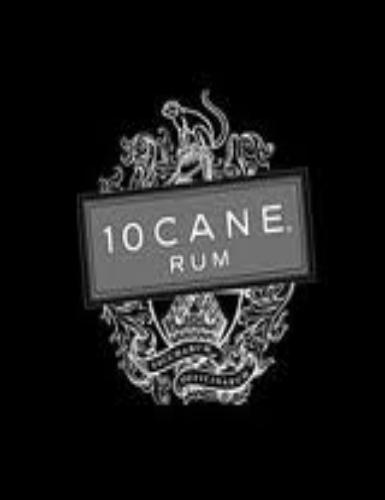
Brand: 10 Cane
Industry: Food